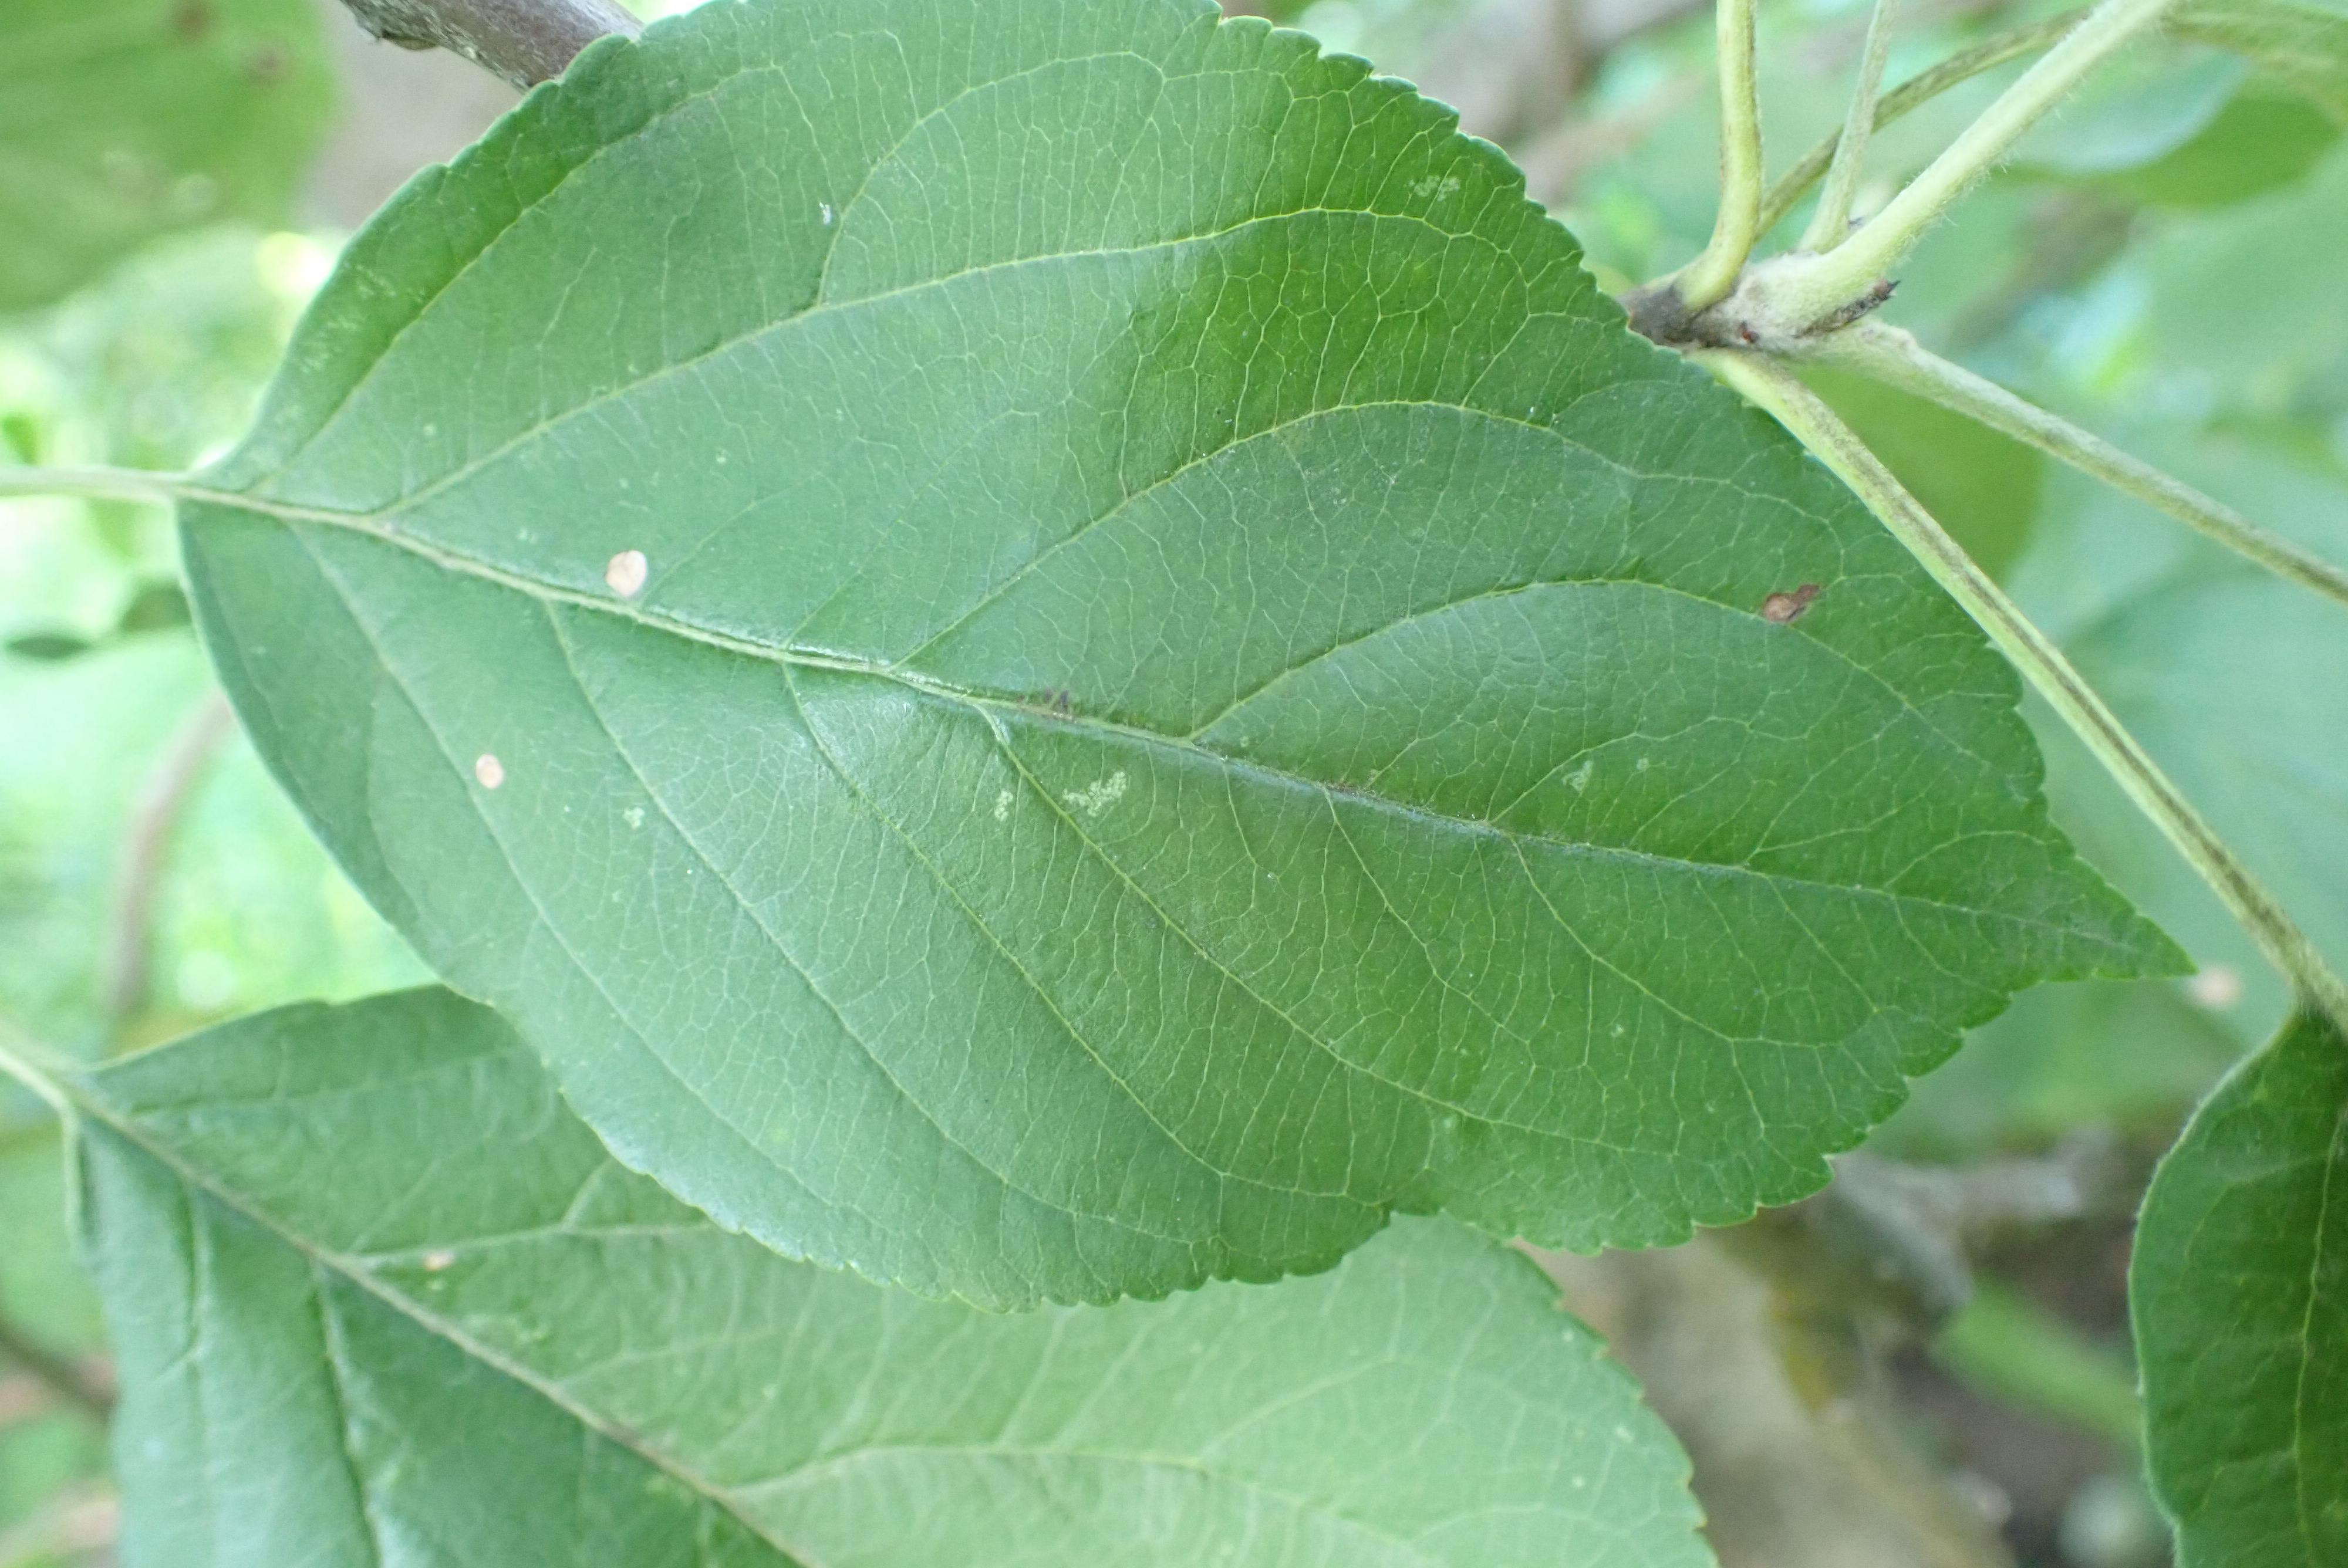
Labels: frog_eye_leaf_spot